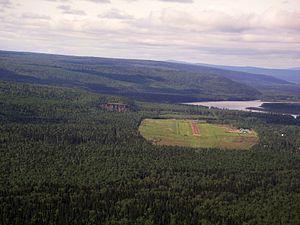
L'aéroport de Fort Liard est un aéroport situé au sud-ouest des Territoires du Nord-Ouest, au Canada.